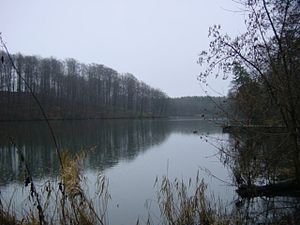
Rastorf
Rosensee
Rastorf er en by og kommune i det nordlige Tyskland, beliggende i Amt Preetz-Land i den sydvestlige del af Kreis Plön. Kreis Plön ligger i den østlige/centrale del af delstaten Slesvig-Holsten.